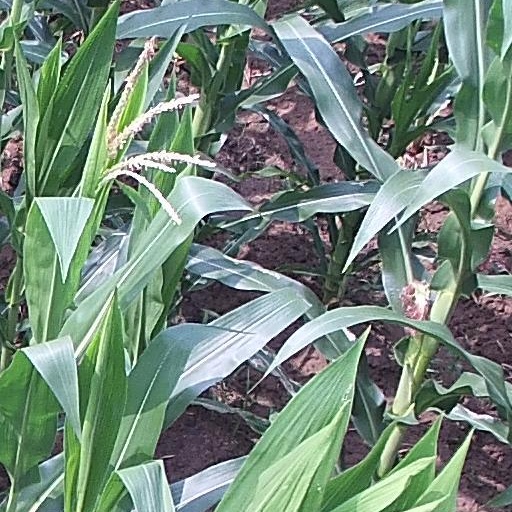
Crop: maize; corn